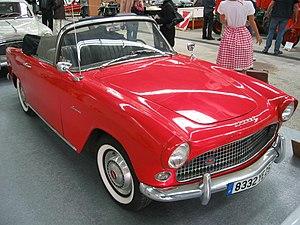
Simca Aronde Oceane